Kumbhanda

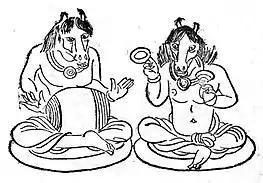
A male kumbhāṇḍa (left) and female Kumbhāṇḍakā (right).

A ' (Sanskrit) or ' (Pāli) is one of a group of dwarfish, misshapen spirits among the lesser deities of Buddhist mythology.